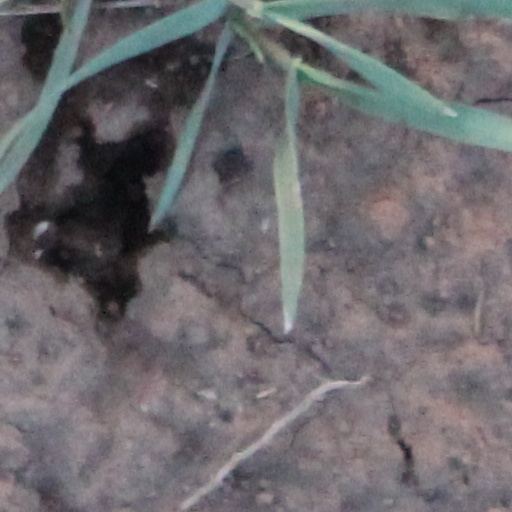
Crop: wheat